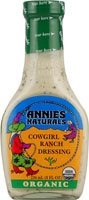
Item Name: Annie's Naturals OrganicDressing Cowgirl Ranch -- 8 fl oz
Product Description: Our "no MSG" ranch dressing tastes just like the one you ate as a kid - but BETTER! Gluten-Free!
Value: 8.0
Unit: Fl Oz

Price: 6.18